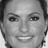
Emotion: happy